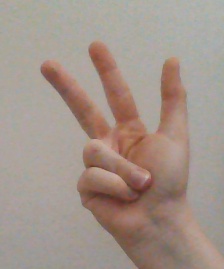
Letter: al